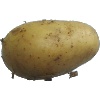
Label: white_potato